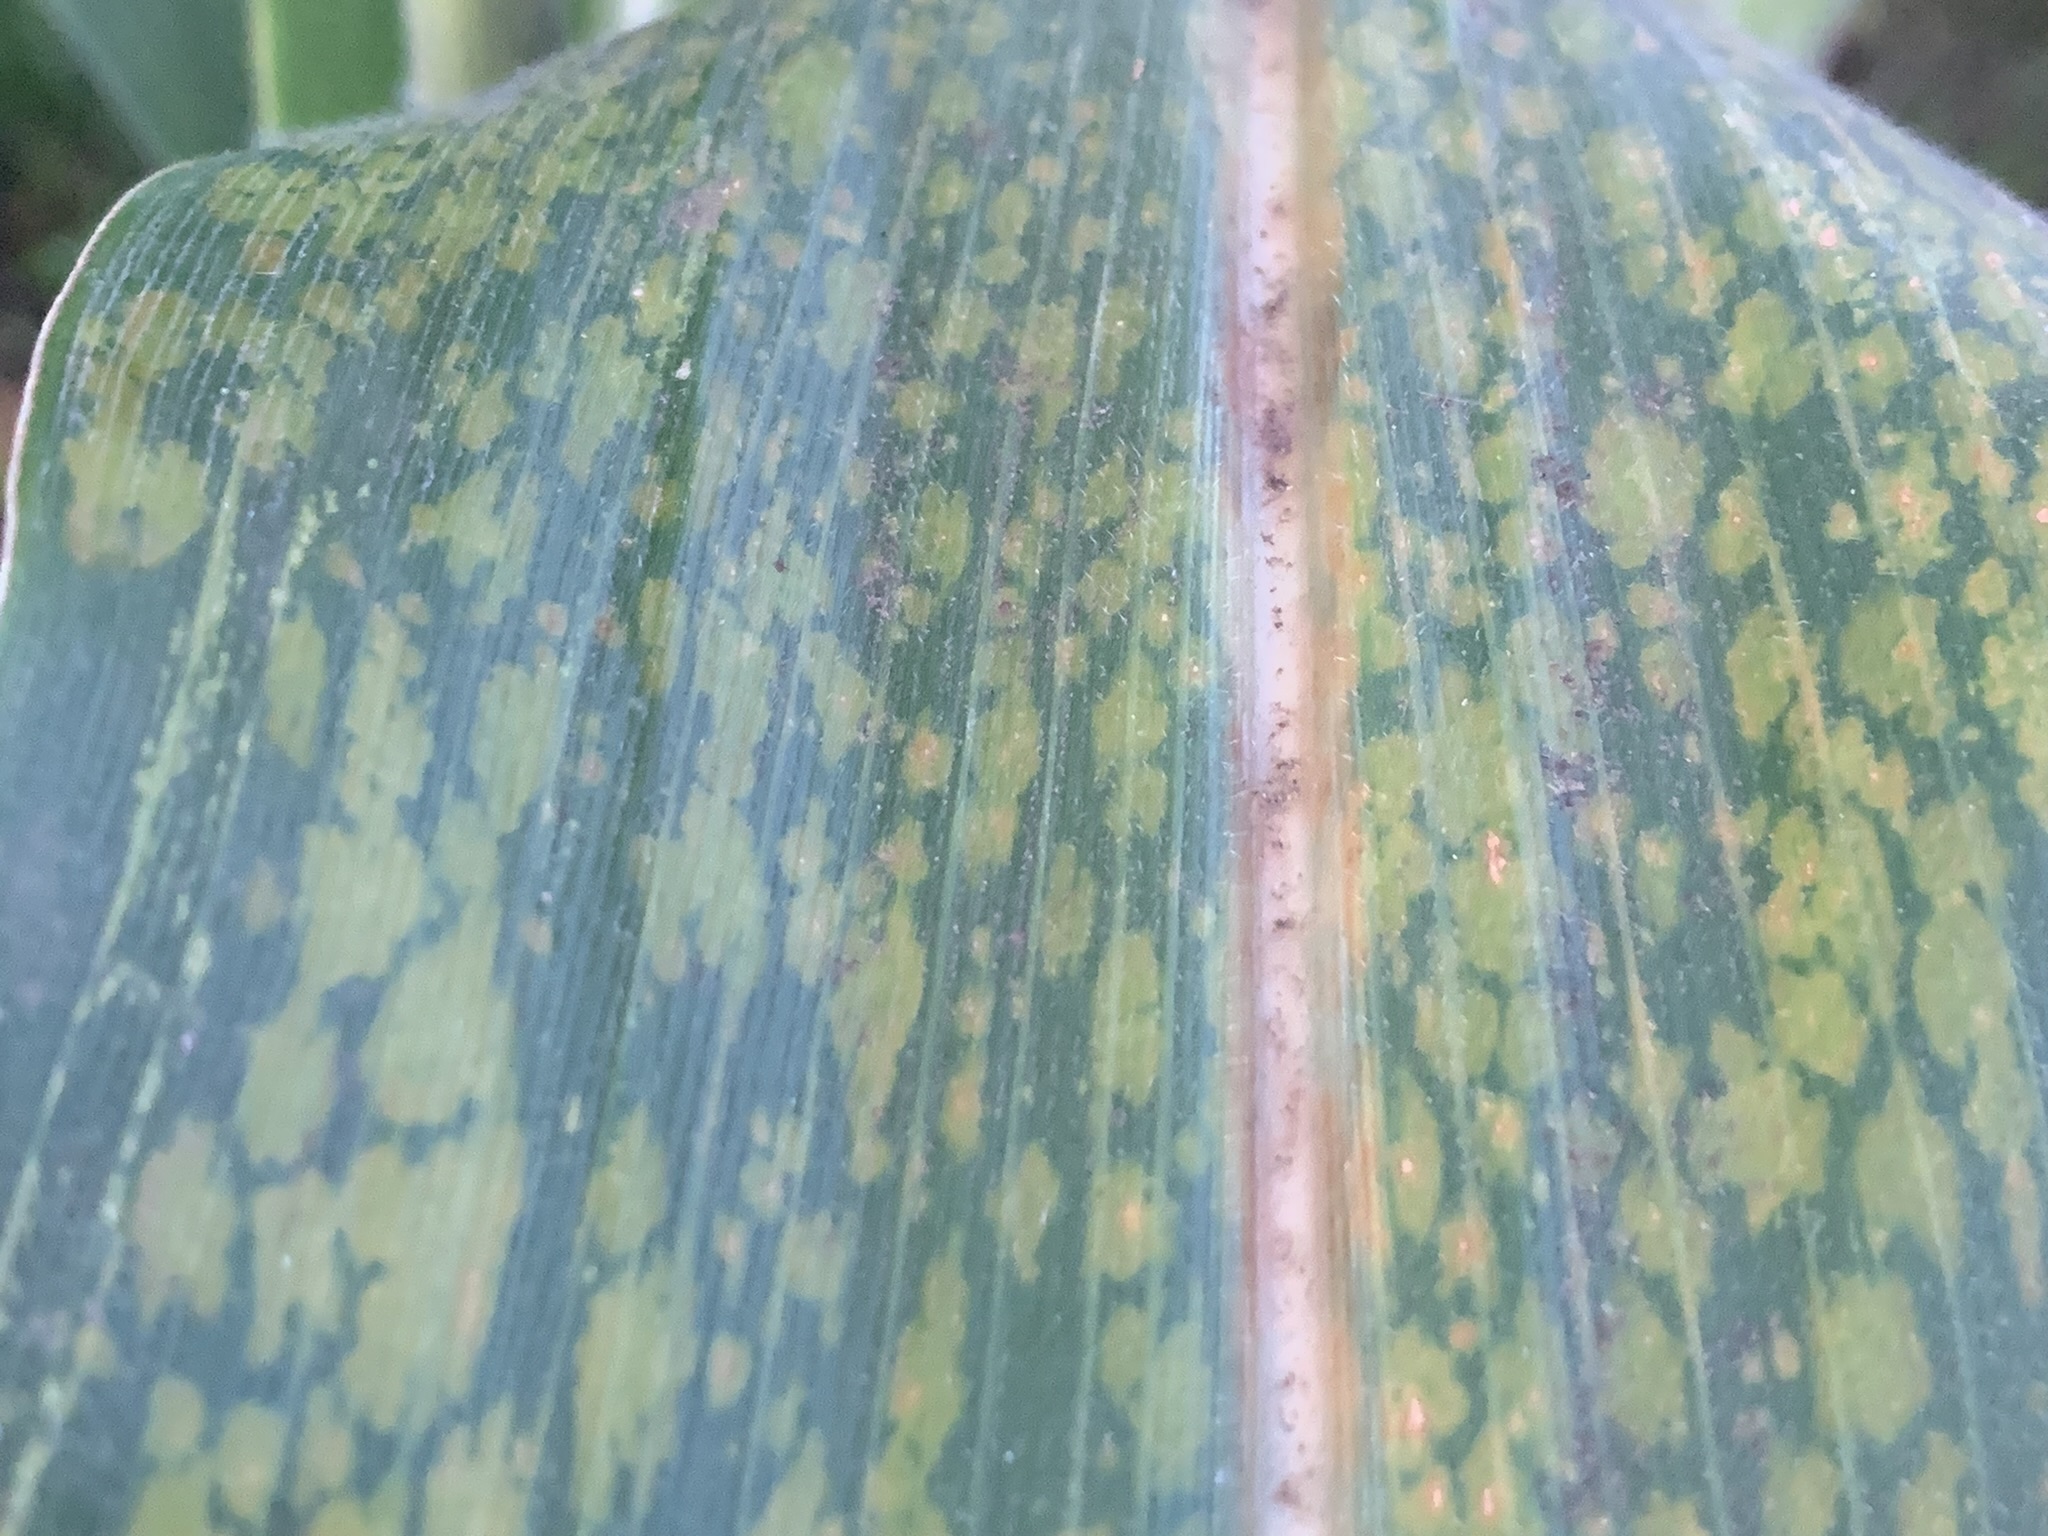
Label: MLN